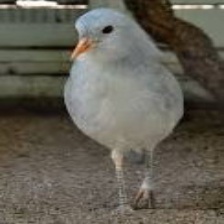
Species: KAGU
Scientific name: RHYNOCHETOS JUBATUS